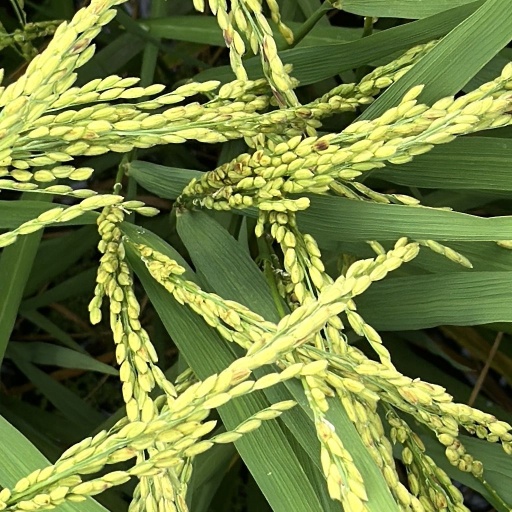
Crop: rice